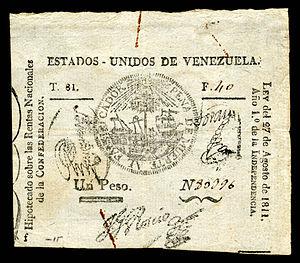
Le peso est la première monnaie nationale des États-Unis de Venezuela formés en juillet 1811. Malgré des débuts difficiles du fait des guerres d'indépendance et de luttes politiques internes, circulant à concurrence du réal vénézuélien jusqu'en 1843, elle reste l'unité monétaire du pays jusqu'en 1874, remplacée par le venezolano.